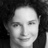
Emotion: happy